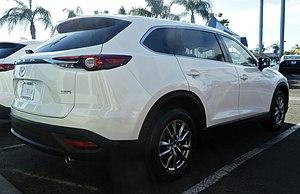
Le CX-9 est un SUV à 7 places fabriqué par le constructeur japonais Mazda depuis avril 2006. La deuxième génération est présentée fin 2015.